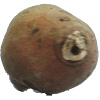
Label: Potato Sweet 1